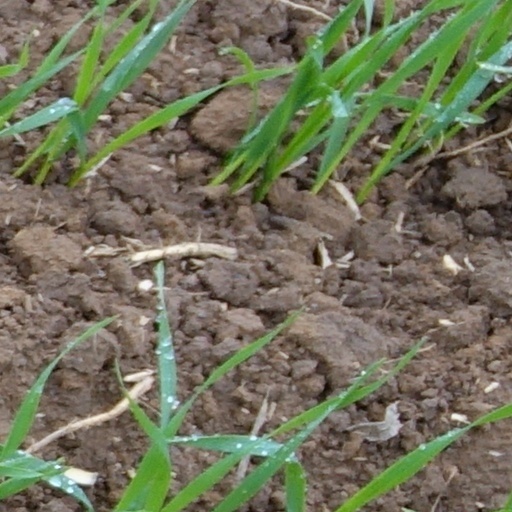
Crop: wheat